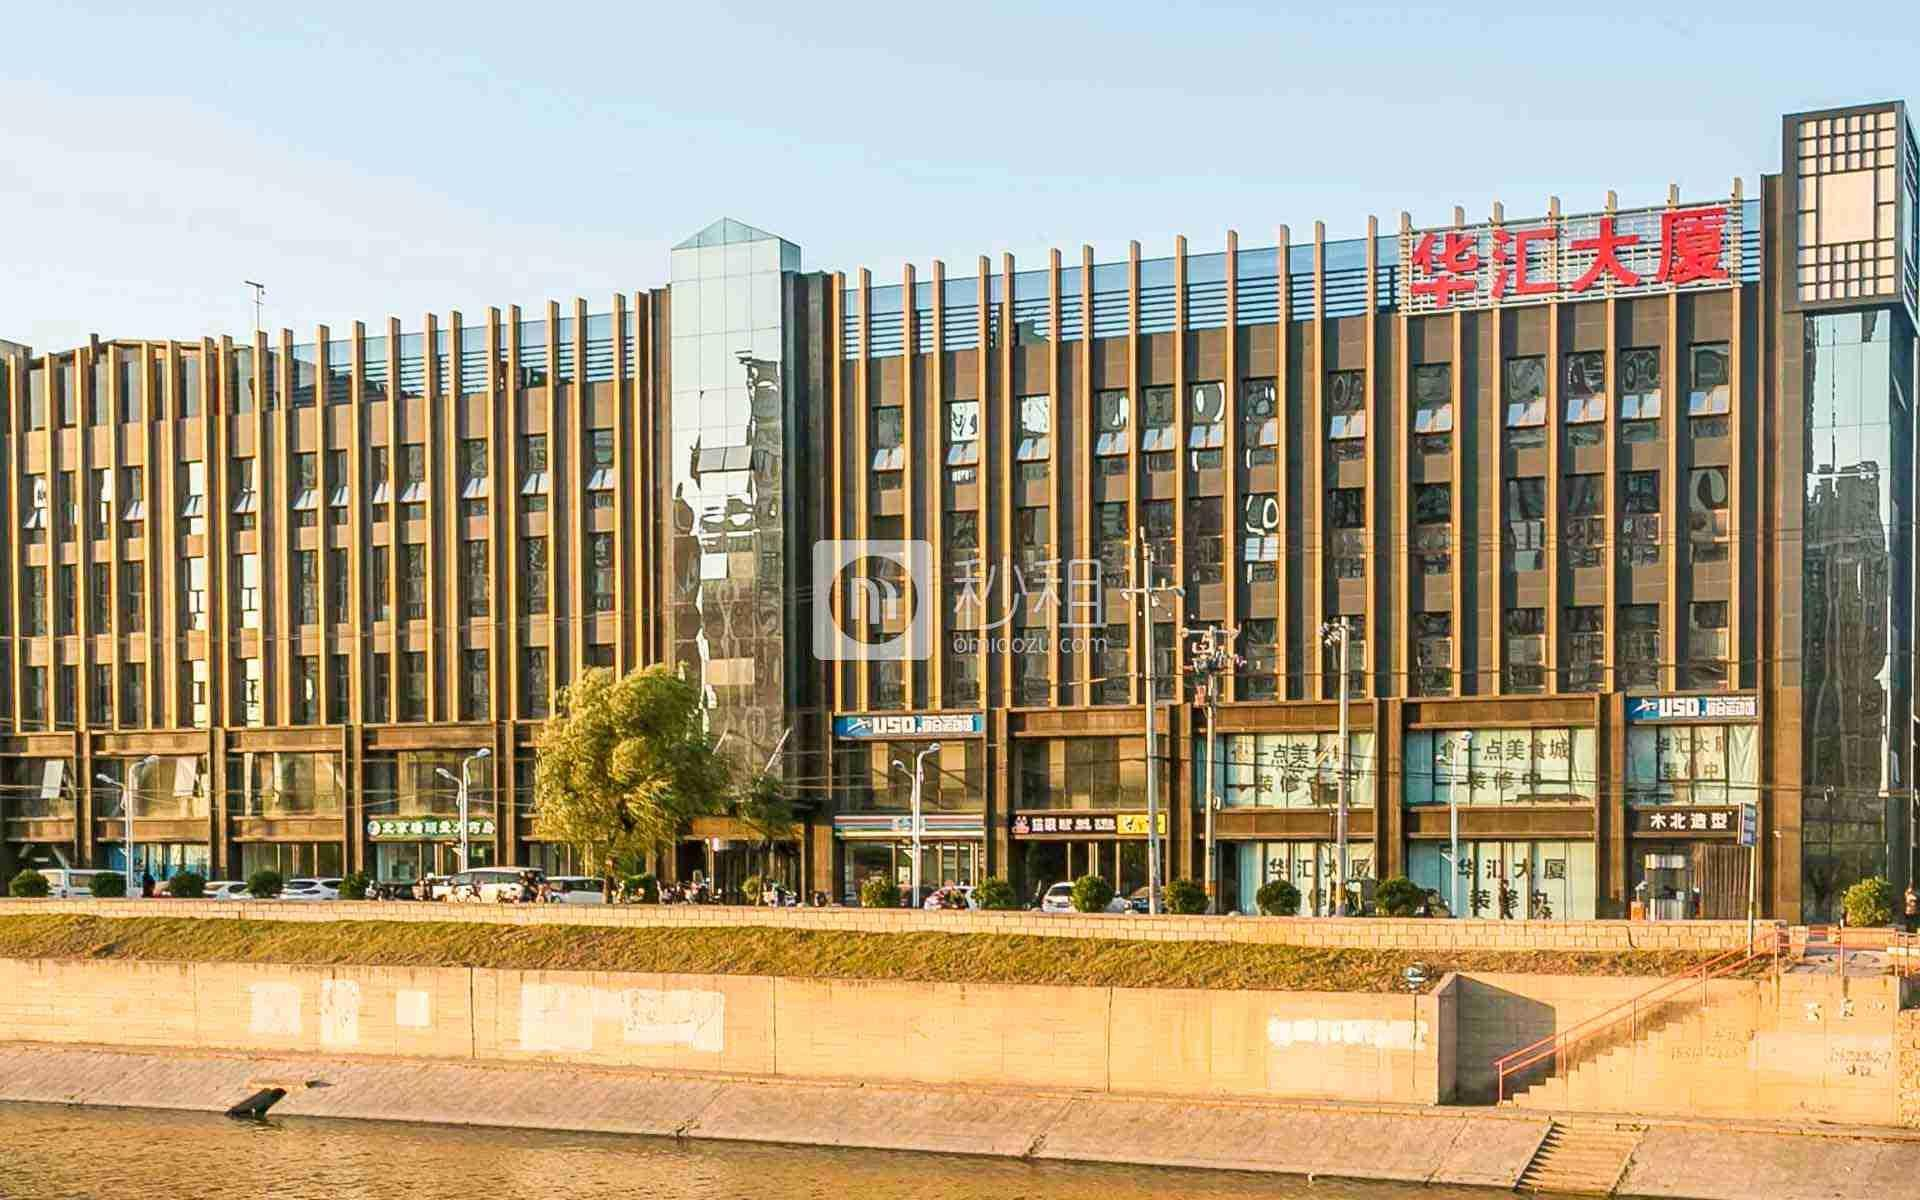
地标名称：华汇大厦
所在城市：北京市·朝阳区